Shinji Sogō

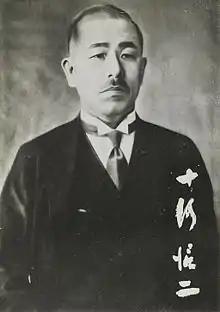

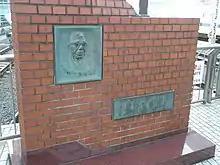
Monument to Shinji Sogō at Tokyo Station

Born in Niihama, Ehime, Shikoku, in 1884, Shinji Sogo graduated from the Faculty of Law at Tokyo Imperial University in 1909, and joined the Railway Agency. While working for the Teito Reconstruction Agency after the Great Kantō earthquake of 1923, he was strongly influenced by Shinpei Gotō, the Agency president. After leaving the government railways in 1926, he became a director of the South Manchuria Railway. While at the South Manchuria Railway, he became closely connected with Kwantung Army officer Ishiwara Kanji, the key force behind the Manchurian Incident. Sogō acted as part of Ishiwara's "brain-trust" when Ishiwara was at the height of his power in 1936–1937. Sogō was part of Ishiwara's efforts to deny General Kazushige Ugaki the position of Prime Minister in January 1937, and install General Senjūrō Hayashi as Prime Minister. He helped Hayashi form his cabinet. Later that year his patron Ishiwara was forced out of power, and Sogō also lost his influence.